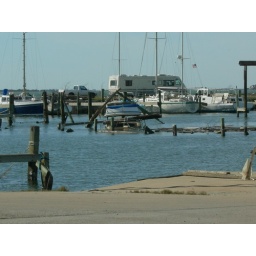
This is a boat the is still under water in Galveston. This is what Hurricane Ike did.